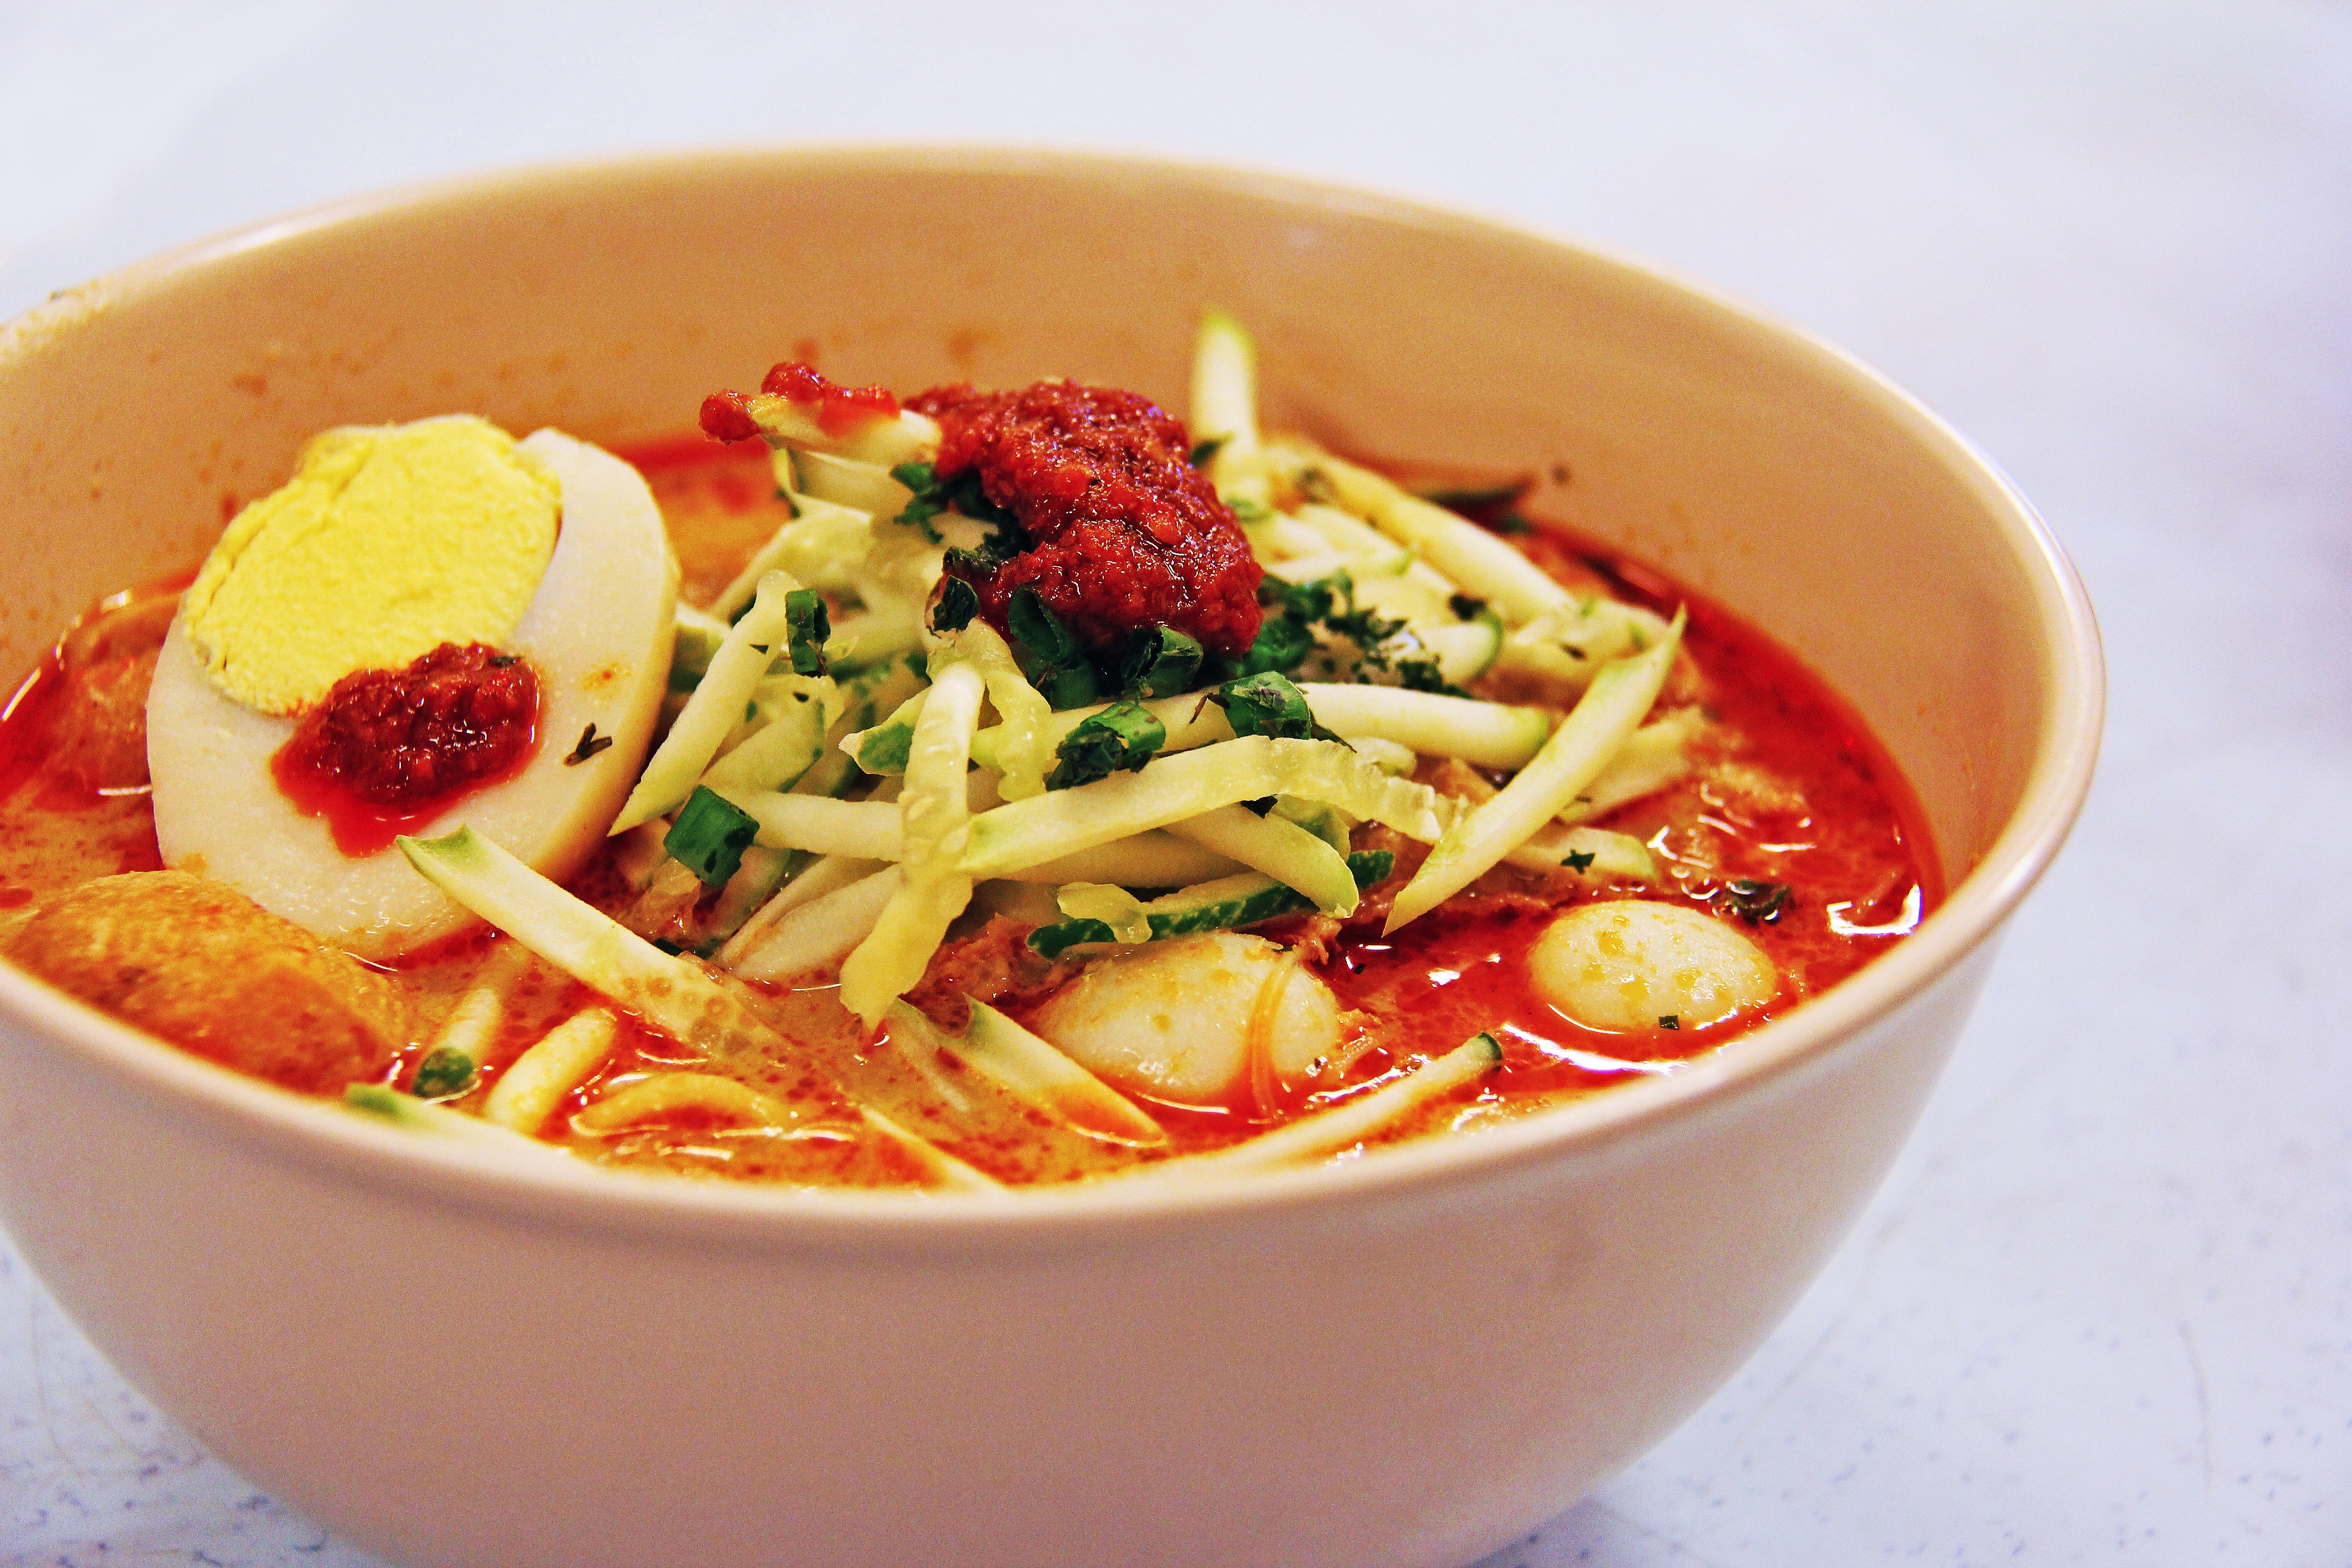
restaurant, dish, food, produce, vegetable, lunch, cuisine, delicious, soup, noodle, asian food, coconut, dinner, famous, local, malaysia, popular, yummy, curry, thai food, laksa, melaka, malacca, southeast asian food, noodle soup, red curry